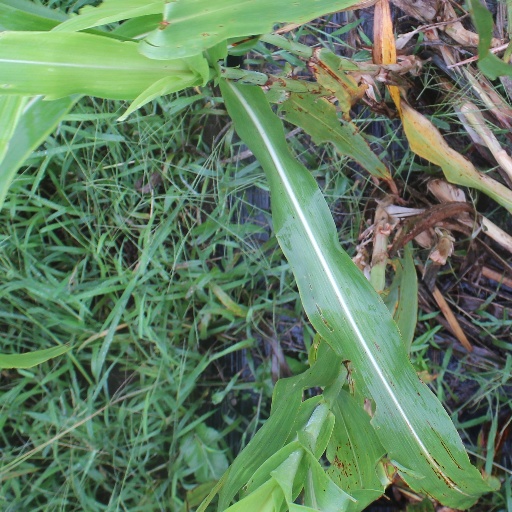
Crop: sorghum